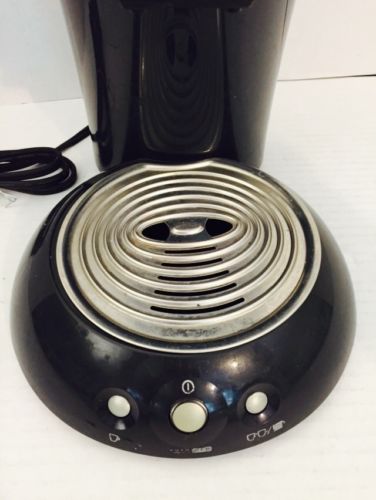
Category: coffee maker